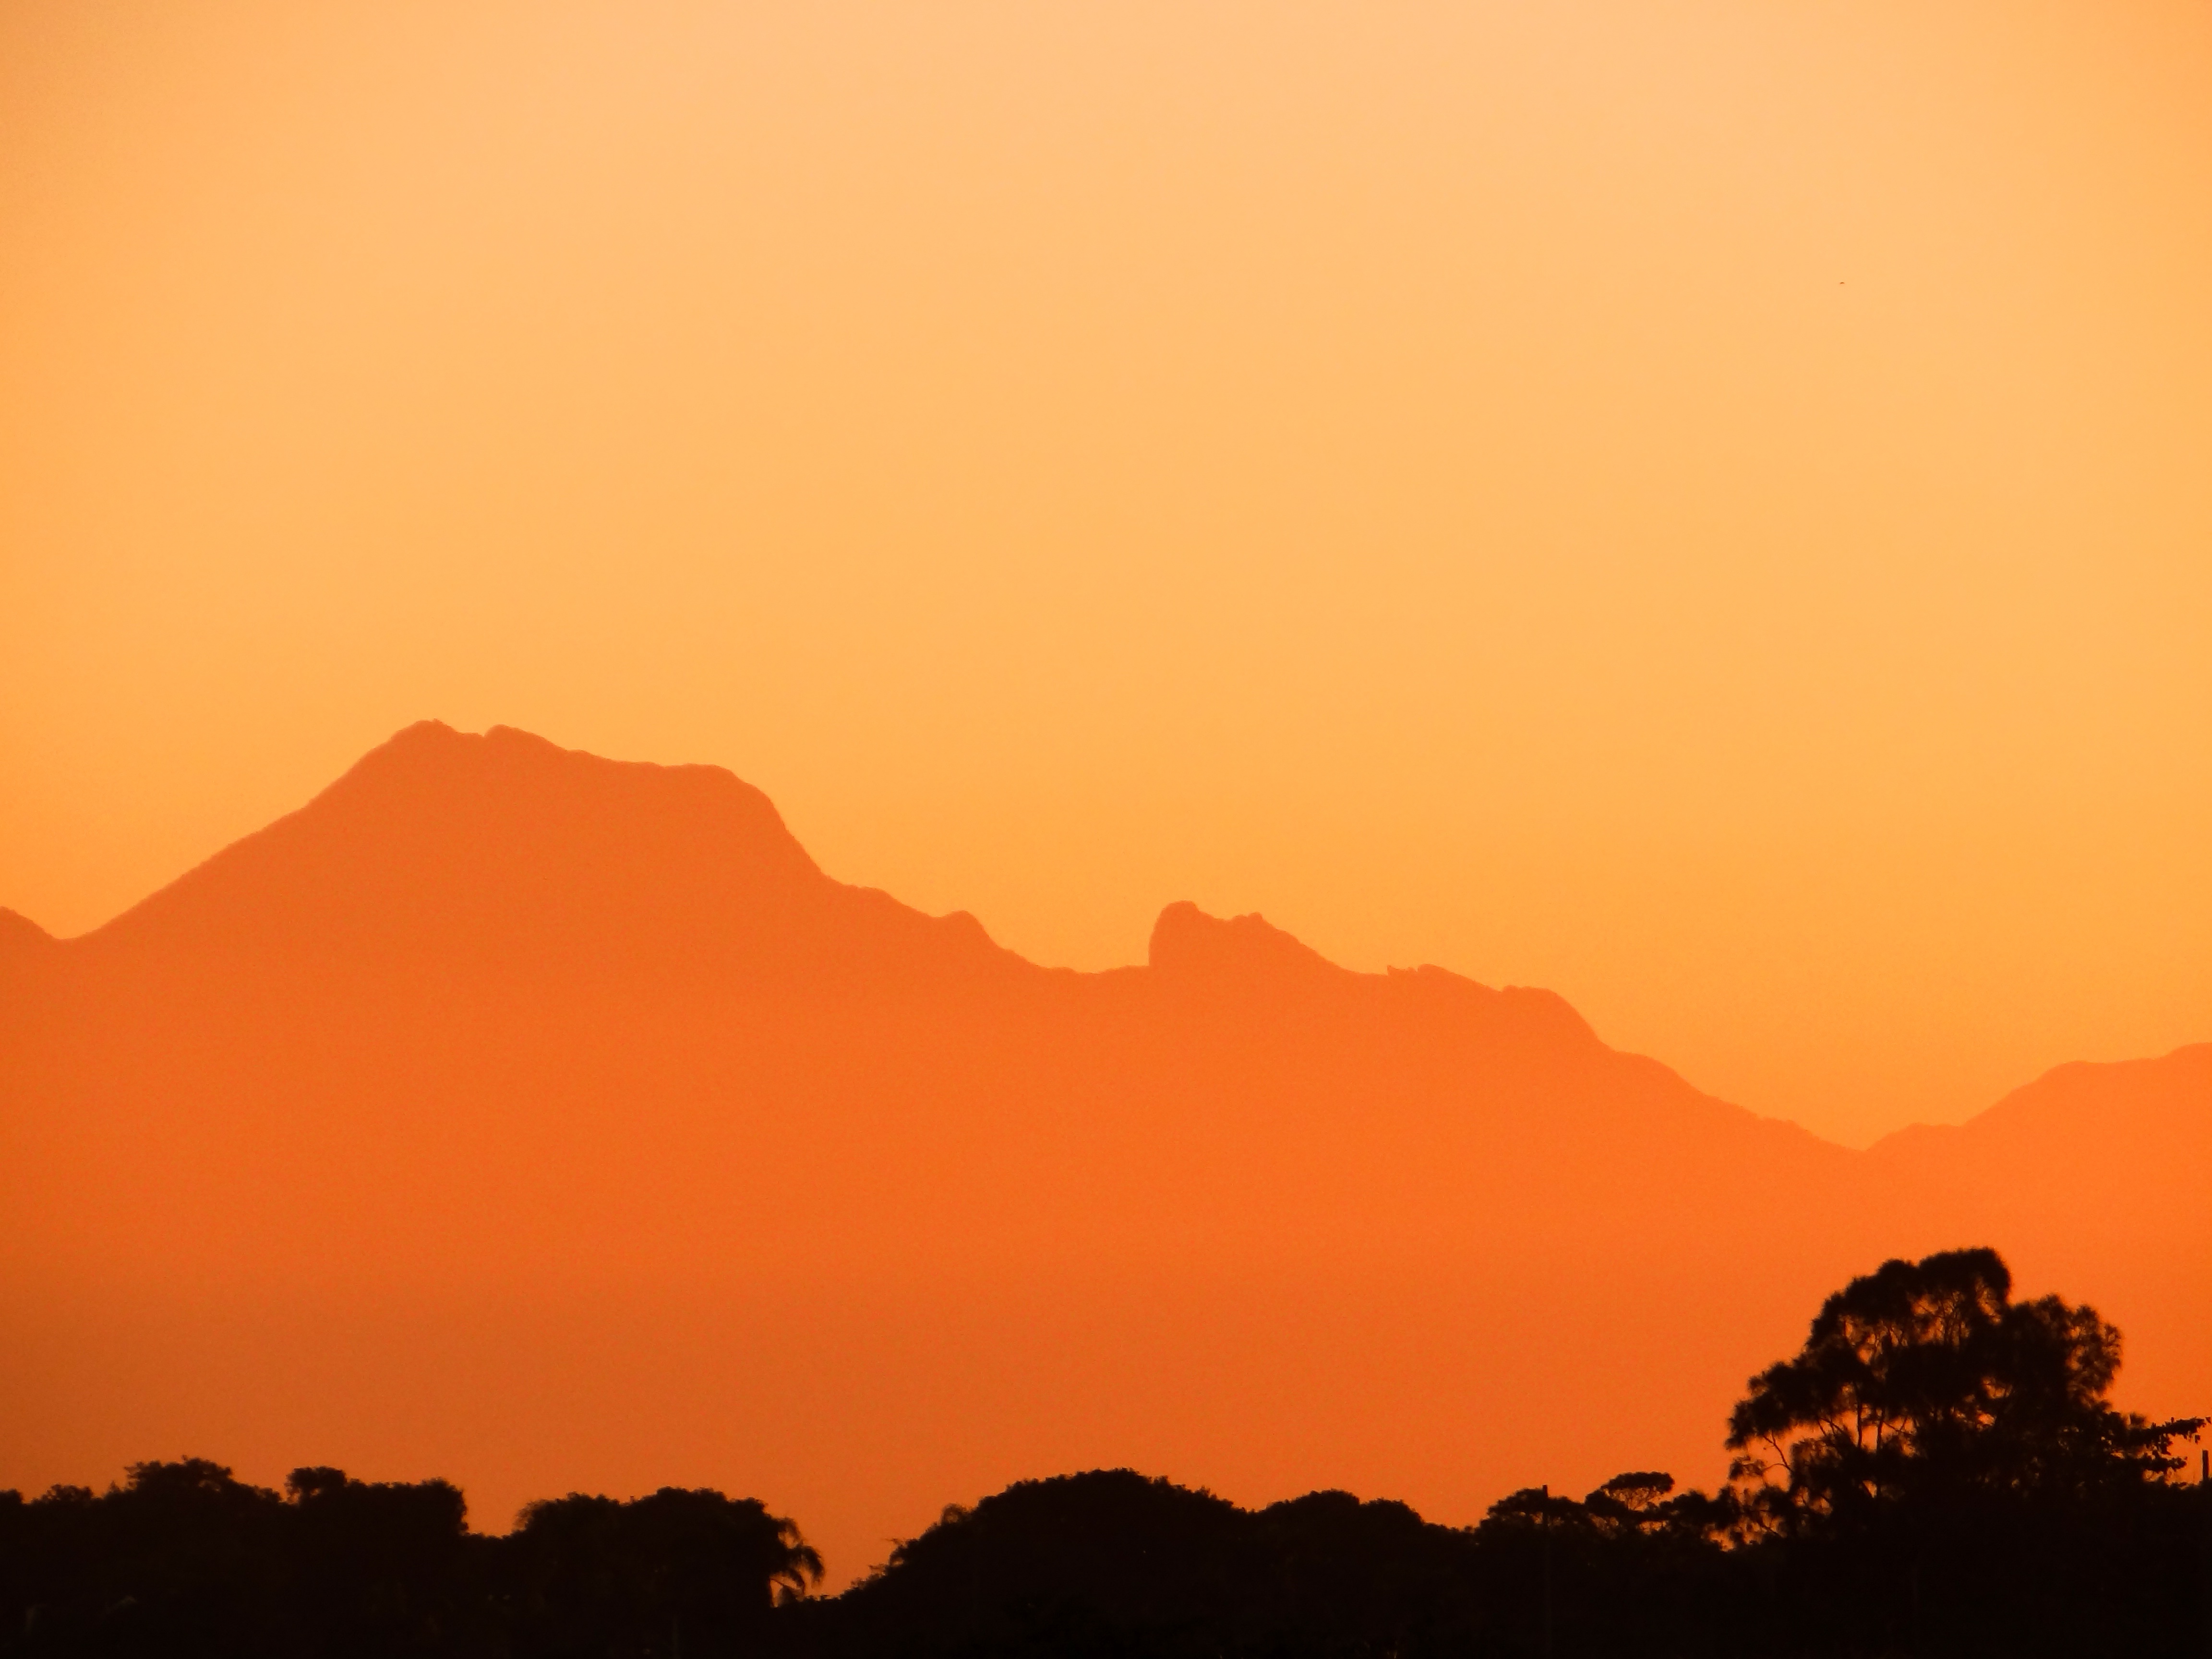
horizon, mountain, sky, sun, sunrise, sunset, morning, hill, dawn, dusk, evening, savanna, plain, afterglow, atmospheric phenomenon, red sky at morning